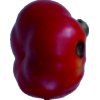
Label: red_pepper